The Man. The Music. The Show.

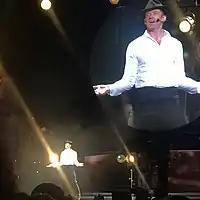
The tap dancing segment was given a retro-inspired ensemble.

The title of the show was explained, "You know the man, you enjoyed the music and now you can see the show." Hollywood glamour and extravaganza were listed as the central themes of the show.